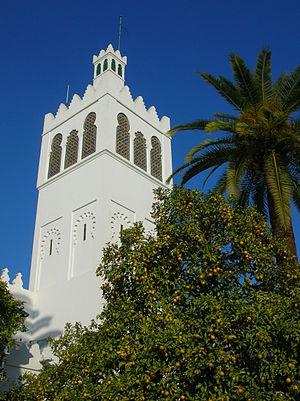
L'Exposition ibéro-américaine de 1929 se tient à Séville du 9 mai 1929 au 21 juin 1930. Elle est un des événements les plus importants du XXᵉ siècle pour la capitale andalouse. L'inauguration, prévue à l'origine pour le 1ᵉʳ avril 1911, est plusieurs fois repoussée pour des raisons politico-économiques, notamment à cause de la dictature de Miguel Primo de Rivera et de la Première Guerre mondiale.